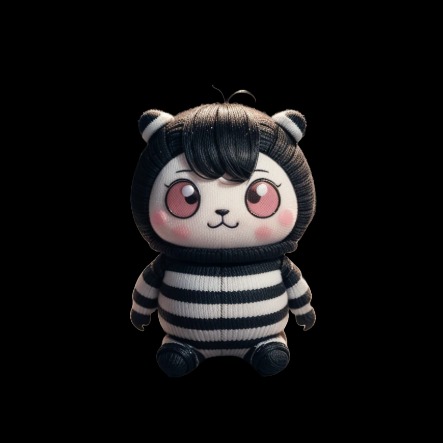
미적 점수 (1~10점): 7